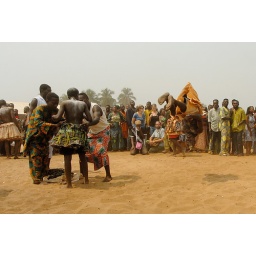
being in trance the man was running , shouting  and jumping for over an hour